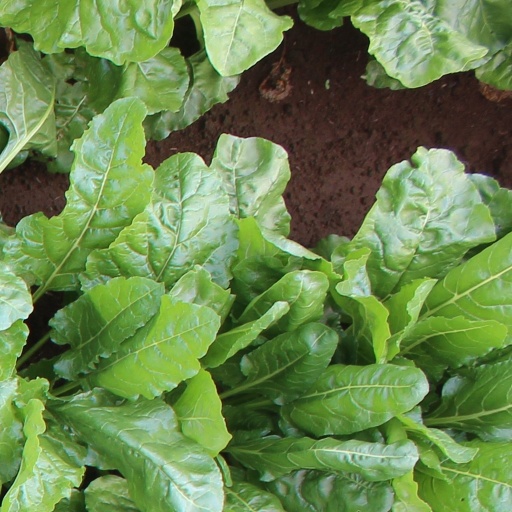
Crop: sugar beet